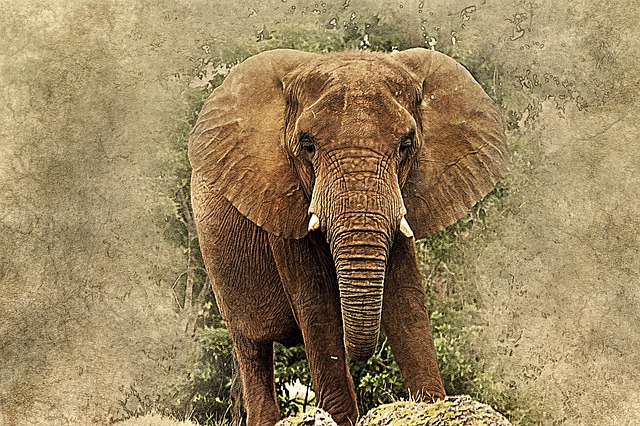
Label: elefante